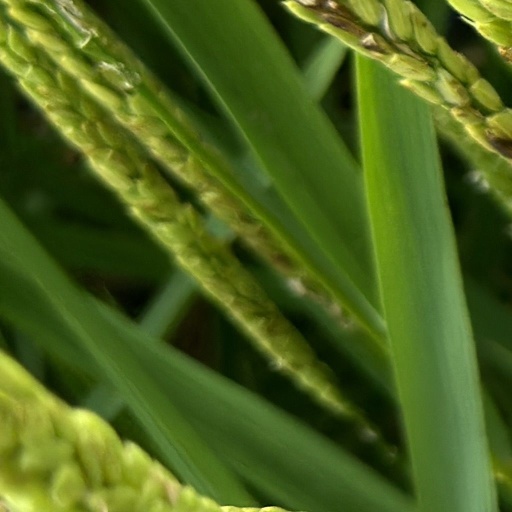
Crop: rice